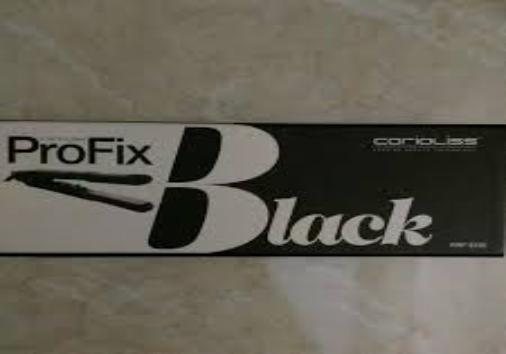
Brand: corioliss
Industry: Necessities